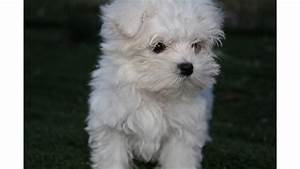
Label: dog